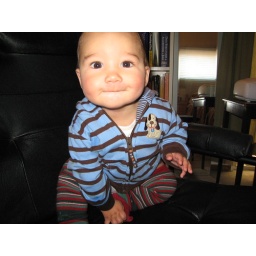
Max sitting in a black chair